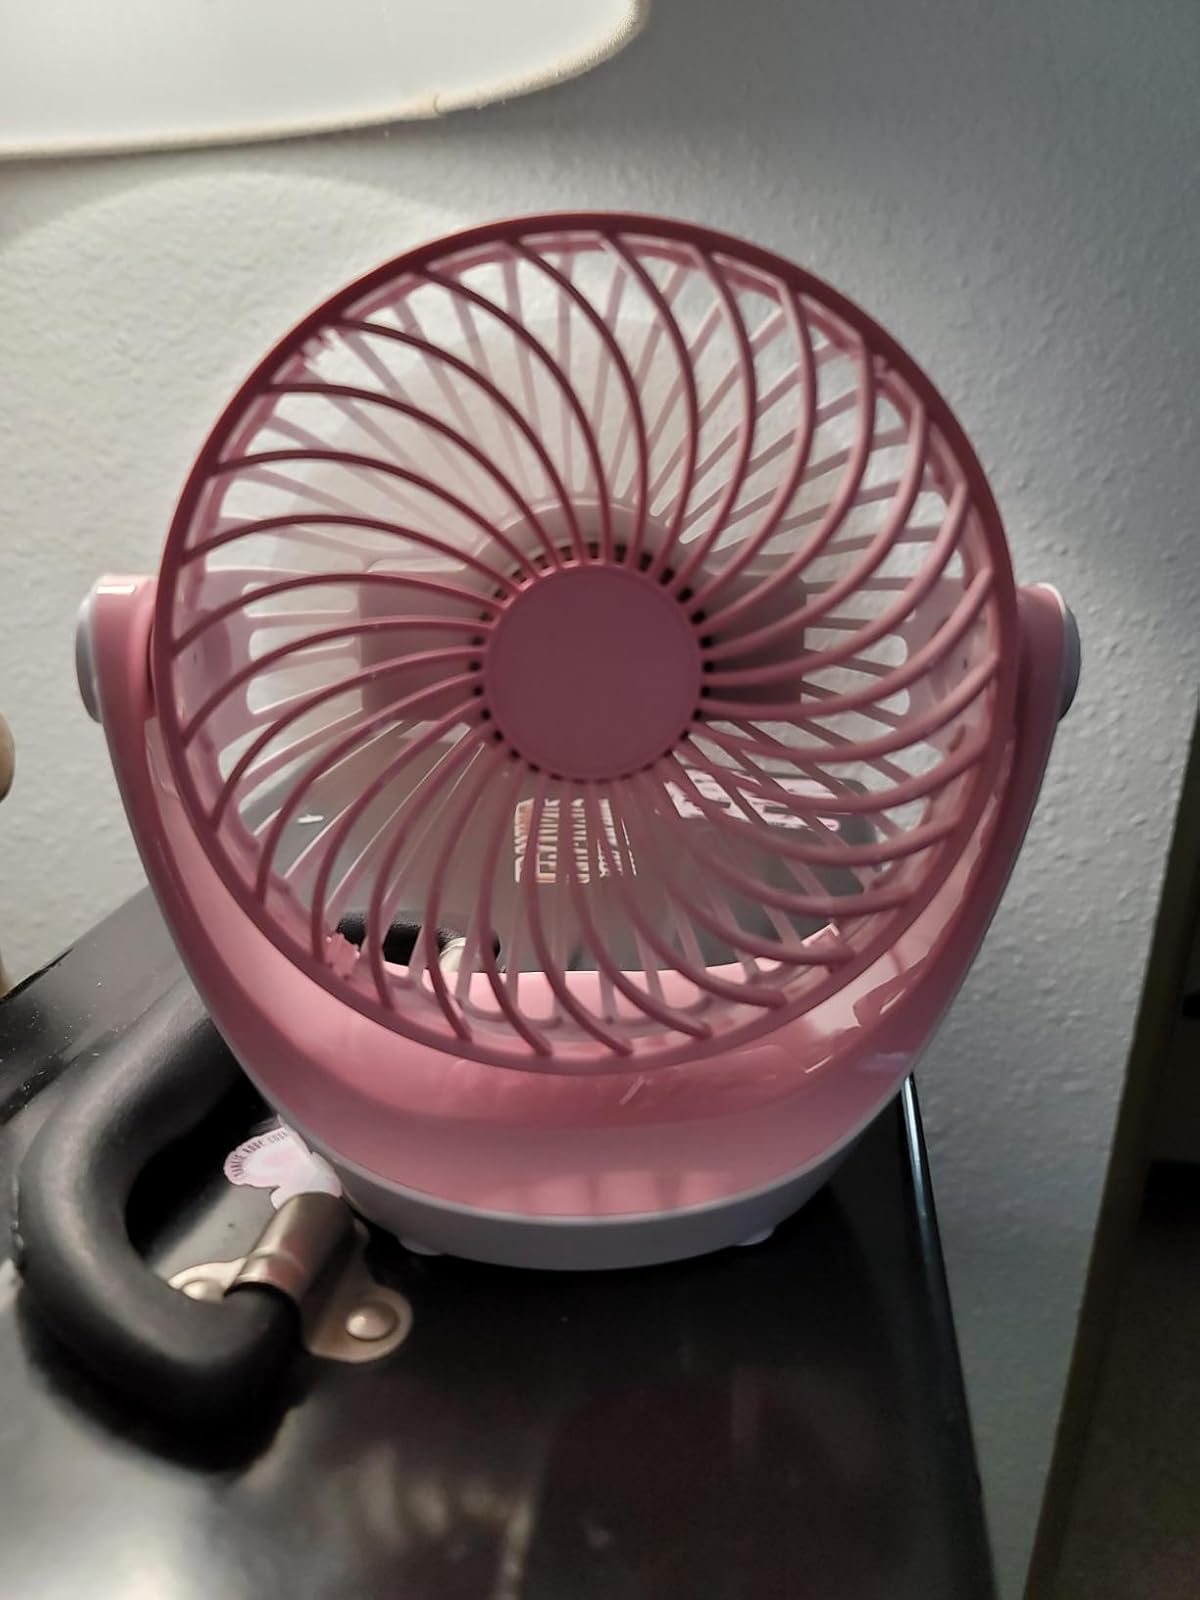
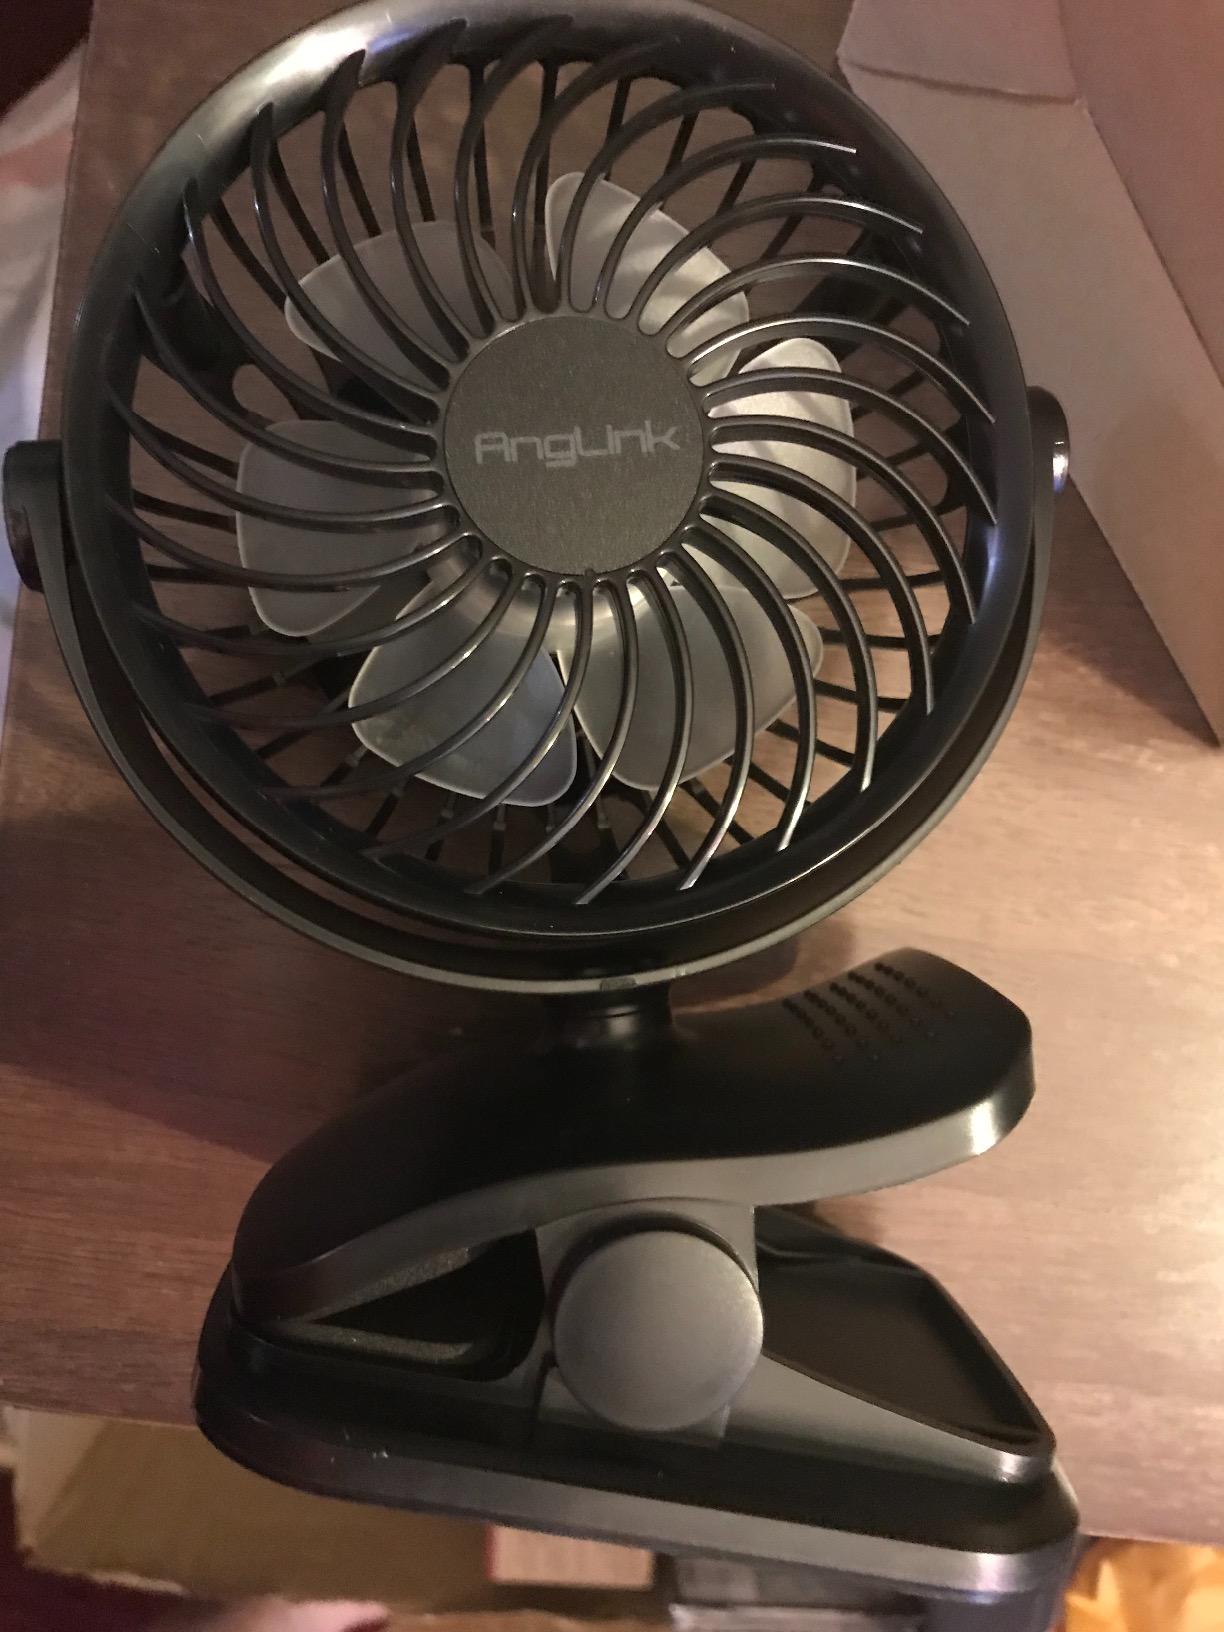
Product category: fan
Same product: no